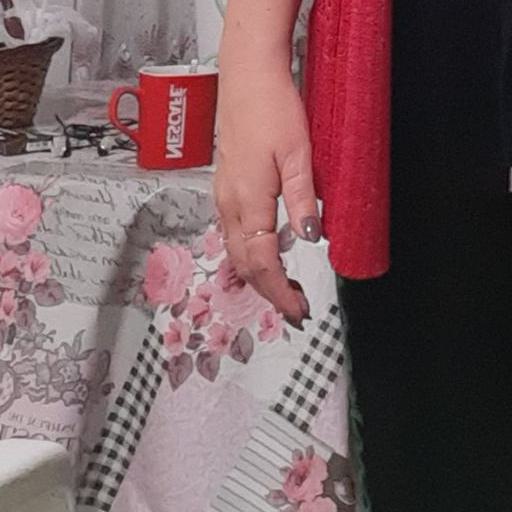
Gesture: no_gesture